Shivin Narang

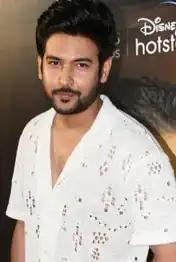
Narang in 2023

Shivin Narang (born 7 August) is an Indian television actor. He is best known for his portrayal of Jay Mittal in Colors TV's "Internet Wala Love" and as Rudra Roy in Sony TV's romantic-thriller "Beyhadh 2" (2019–2020). In 2020, he participated in the reality show "".